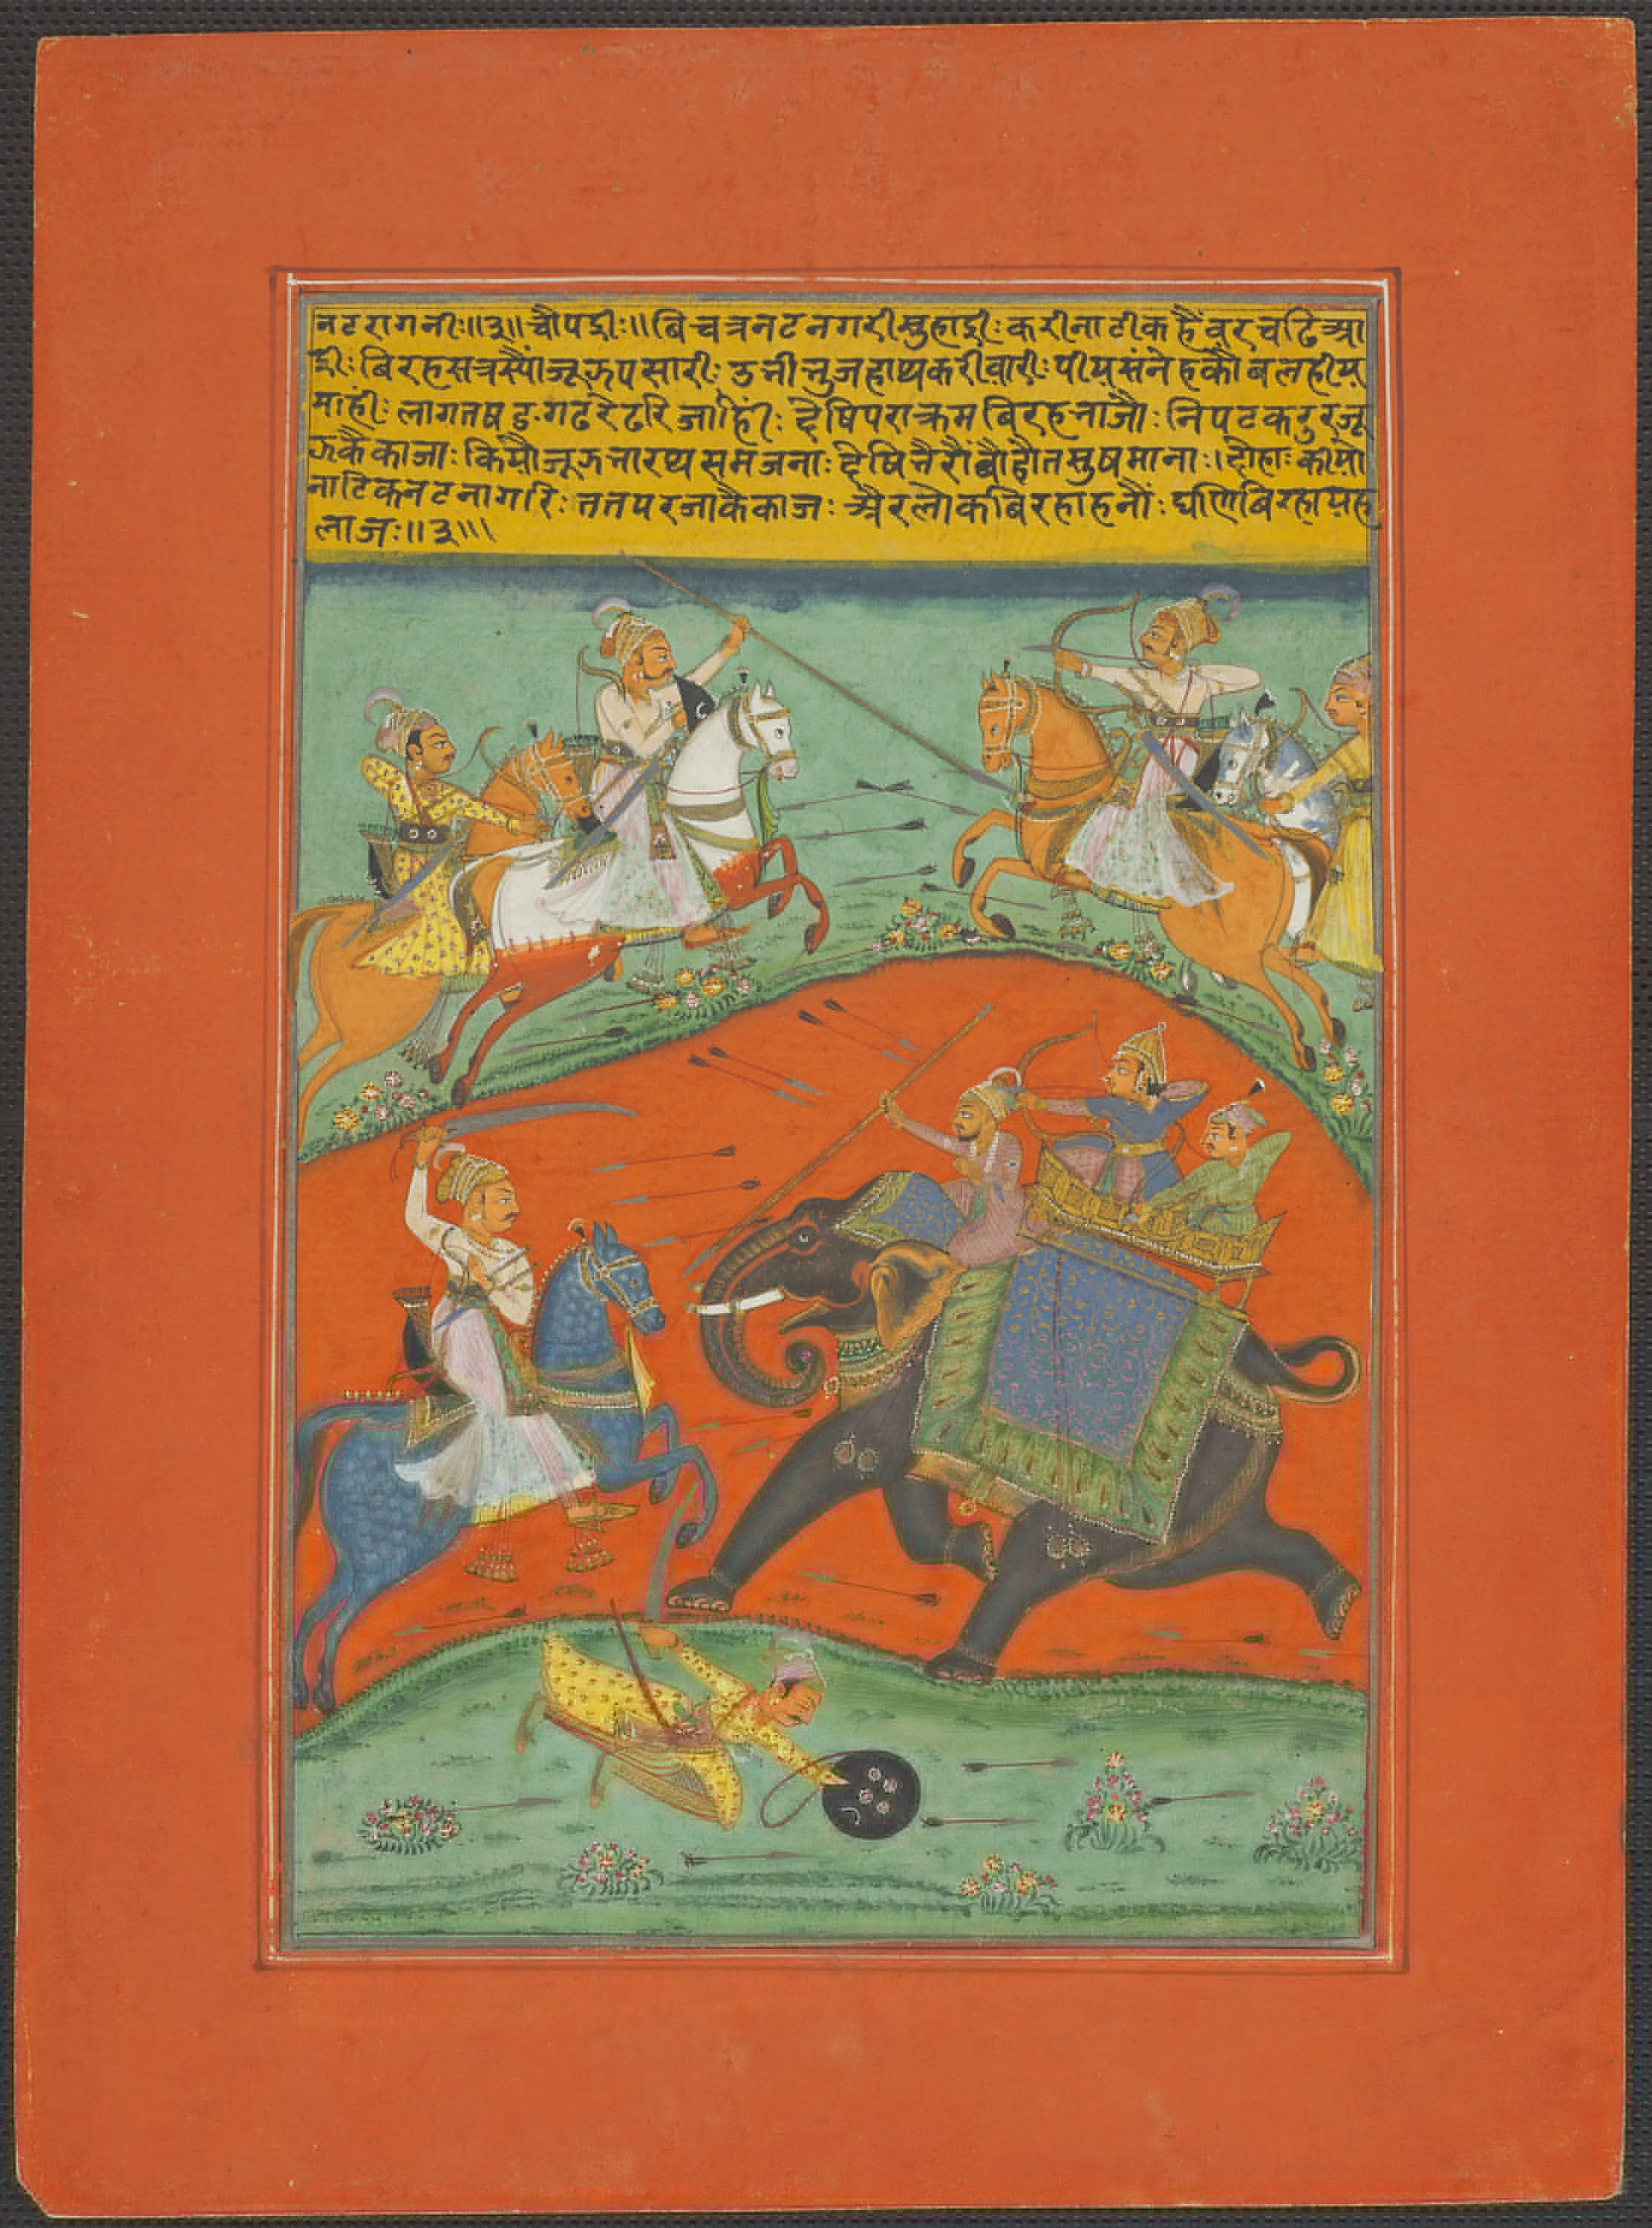
text, art, fiction, painting, organism, miniature, illustration, comics